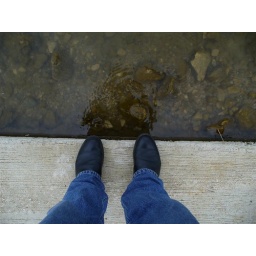
they came in and extended this boat ramp while the lake was so low.